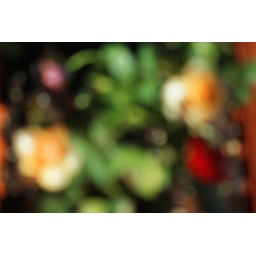
Shooting my miniature roses flower pot from above and while leaving the image purposely out of focus.